Garnier Expedition

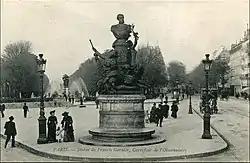
Monument to Francis Garnier in Paris, erected in 1898

On 29 December they reached Hải Dương and Philastre ordered the evacuation of the conquered cities. Trentinian tried to convince Philastre to consider the dire consequences that would await the locals who had collaborated, but his appeals were rejected. On 2 January, Philastre, Nguyễn Văn Tường, Trentinian and the 15 marines who had been occupying the citadel departed together for Hanoi on a steamboat.